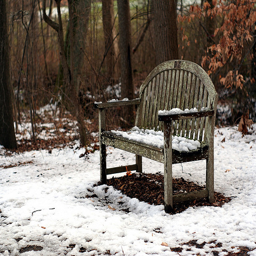
One wooden bench with a bit of snow on top.
The seat of the wooden bench is covered in snow.
A bench is sitting by a forest covered in snow.
Old wooden bench looking forlorn in the snow.
A bench is covered in snow in the woods.